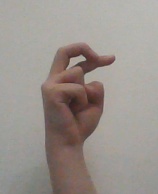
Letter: zay